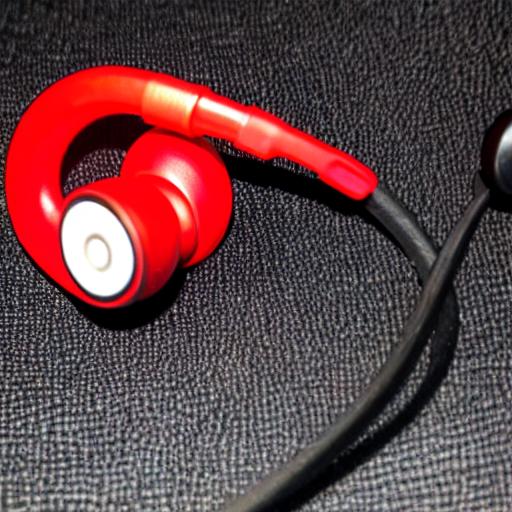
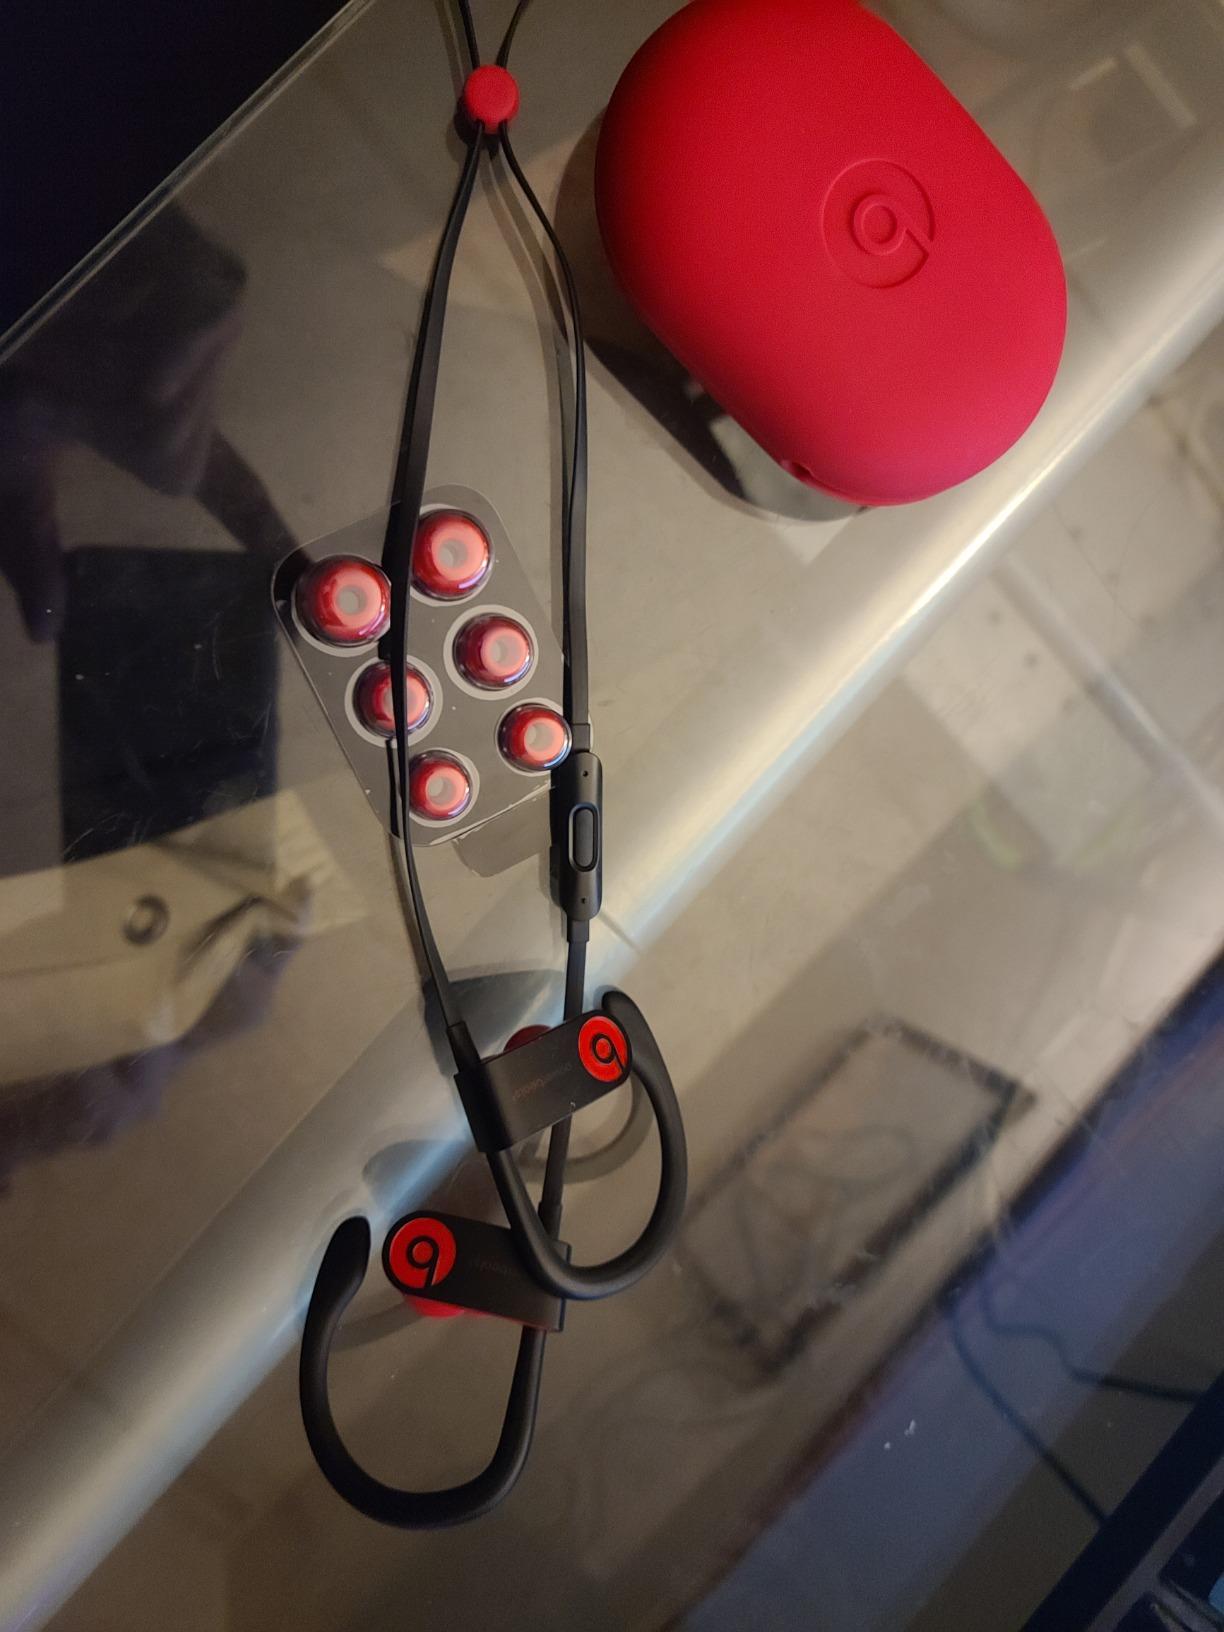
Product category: earbuds
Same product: no